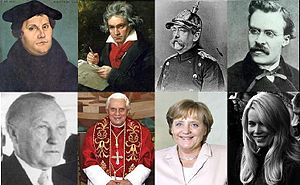
Tyskere
Luther, Beethoven, Bismarck, Nietzsche, Adenauer, Pave Benedikt 16., Angela Merkel, Claudia Schiffer
Tyskere er mennesker af 'tysk oprindelse', eller personer som associerer sig med tysk kultur.